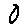
Label: 0